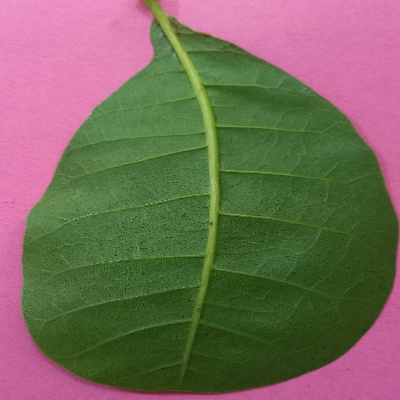
Crop: Cashew
Condition: healthy